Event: Nepal Earthquake
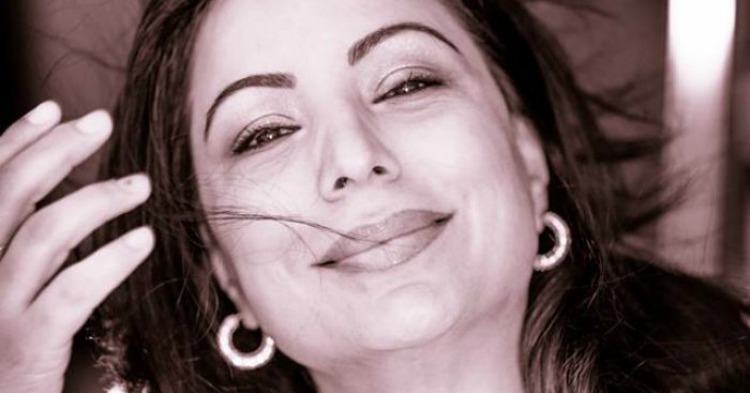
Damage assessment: no_damage